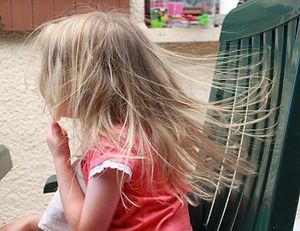
La densité de charge électrique désigne la quantité de charge électrique par unité d'espace. Selon que l'on considère un problème à 1, 2 ou 3 dimensions, c'est-à-dire une ligne, une surface ou un volume, on parlera de densité linéique, surfacique ou volumique de charge. Leurs unités sont respectivement le coulomb par mètre, le coulomb par mètre carré et le coulomb par mètre cube dans le Système international. Comme il existe des charges négatives comme des charges positives, la densité de charge peut prendre des valeurs négatives. Comme n'importe quelle densité, elle peut varier selon la position. Il ne faut pas la confondre avec la densité de porteurs de charges.